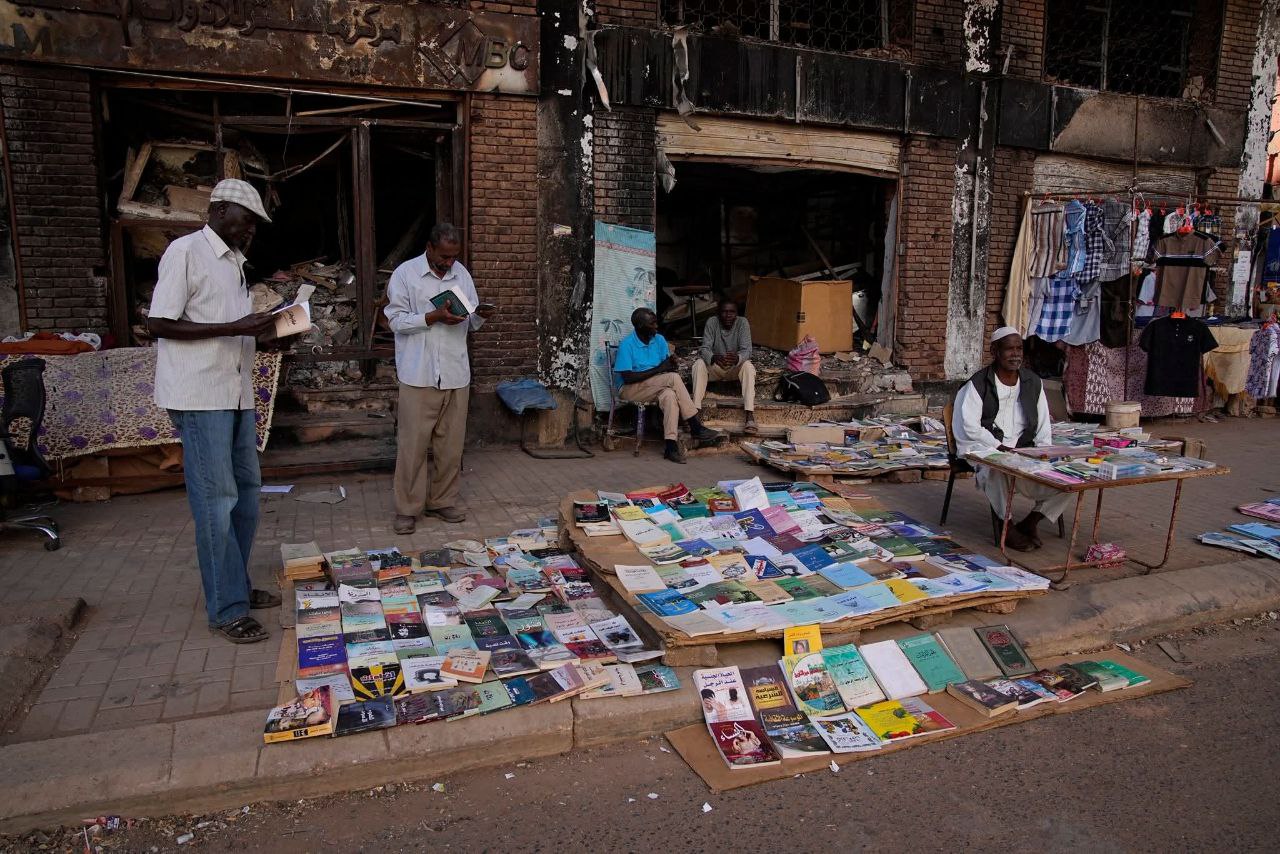
الوصف بالفصحى: بائع يجلس خلف طاولته لبيع السلع، وبجانبه مجموعة من الكتب المعروضة على الأرض يحيط بها رجال يطالعونها
الوصف بالعامية السودانية: راجل عندو طربيزة ببيع فيها حاجات وجمبو كتب مفروشة في الواطة وحولينهم رجال بقروا فيها
التصنيف: Urban & City Life